Woden Town Centre

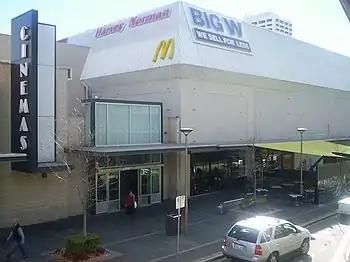
Westfield Woden from the southeast

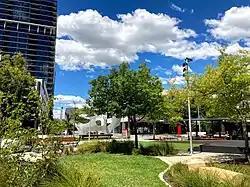
Woden Town Square in February 2021

The main shopping centre of Woden Town Centre is Westfield Woden, formerly called 'Woden Plaza' and 'Woden Shopping Square'. Westfield Woden includes major supermarkets (Woolworths and Coles), department stores such as David Jones and Big W, Hoyts cinemas and many other stores on several levels. Separate buildings house multi-storey car parks. Westfield Woden is intended to increase in size due to a redevelopment plan to improve the town centre.